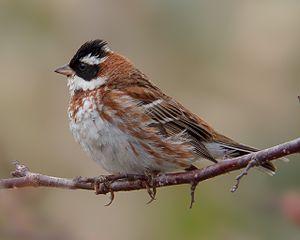
Le Bruant rustique est une espèce de passereaux de la famille des emberizidés.
Cette liste des oiseaux au Canada provient de Bird Checklists of the World en date du mois de juillet 2018.